Water Polo Arena

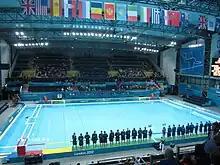
Inside the Water Polo Arena

Construction on the temporary structure began in spring 2011. During the Olympics, the 5,000-seat arena hosted both the men's and women's water-polo competitions, and contained both a warm-up pool and a competition pool.